Your Friends & Neighbors (film)

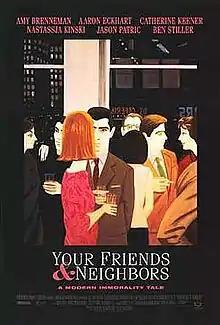
Film poster

Your Friends & Neighbors is a 1998 black comedy film written and directed by Neil LaBute and starring Amy Brenneman, Aaron Eckhart, Catherine Keener, Nastassja Kinski, Jason Patric and Ben Stiller in an ensemble cast. The film was the first to be reviewed on the website Rotten Tomatoes. The film's credit sequences feature music by Apocalyptica. It was a box office flop, with its total earnings below the filming budget.